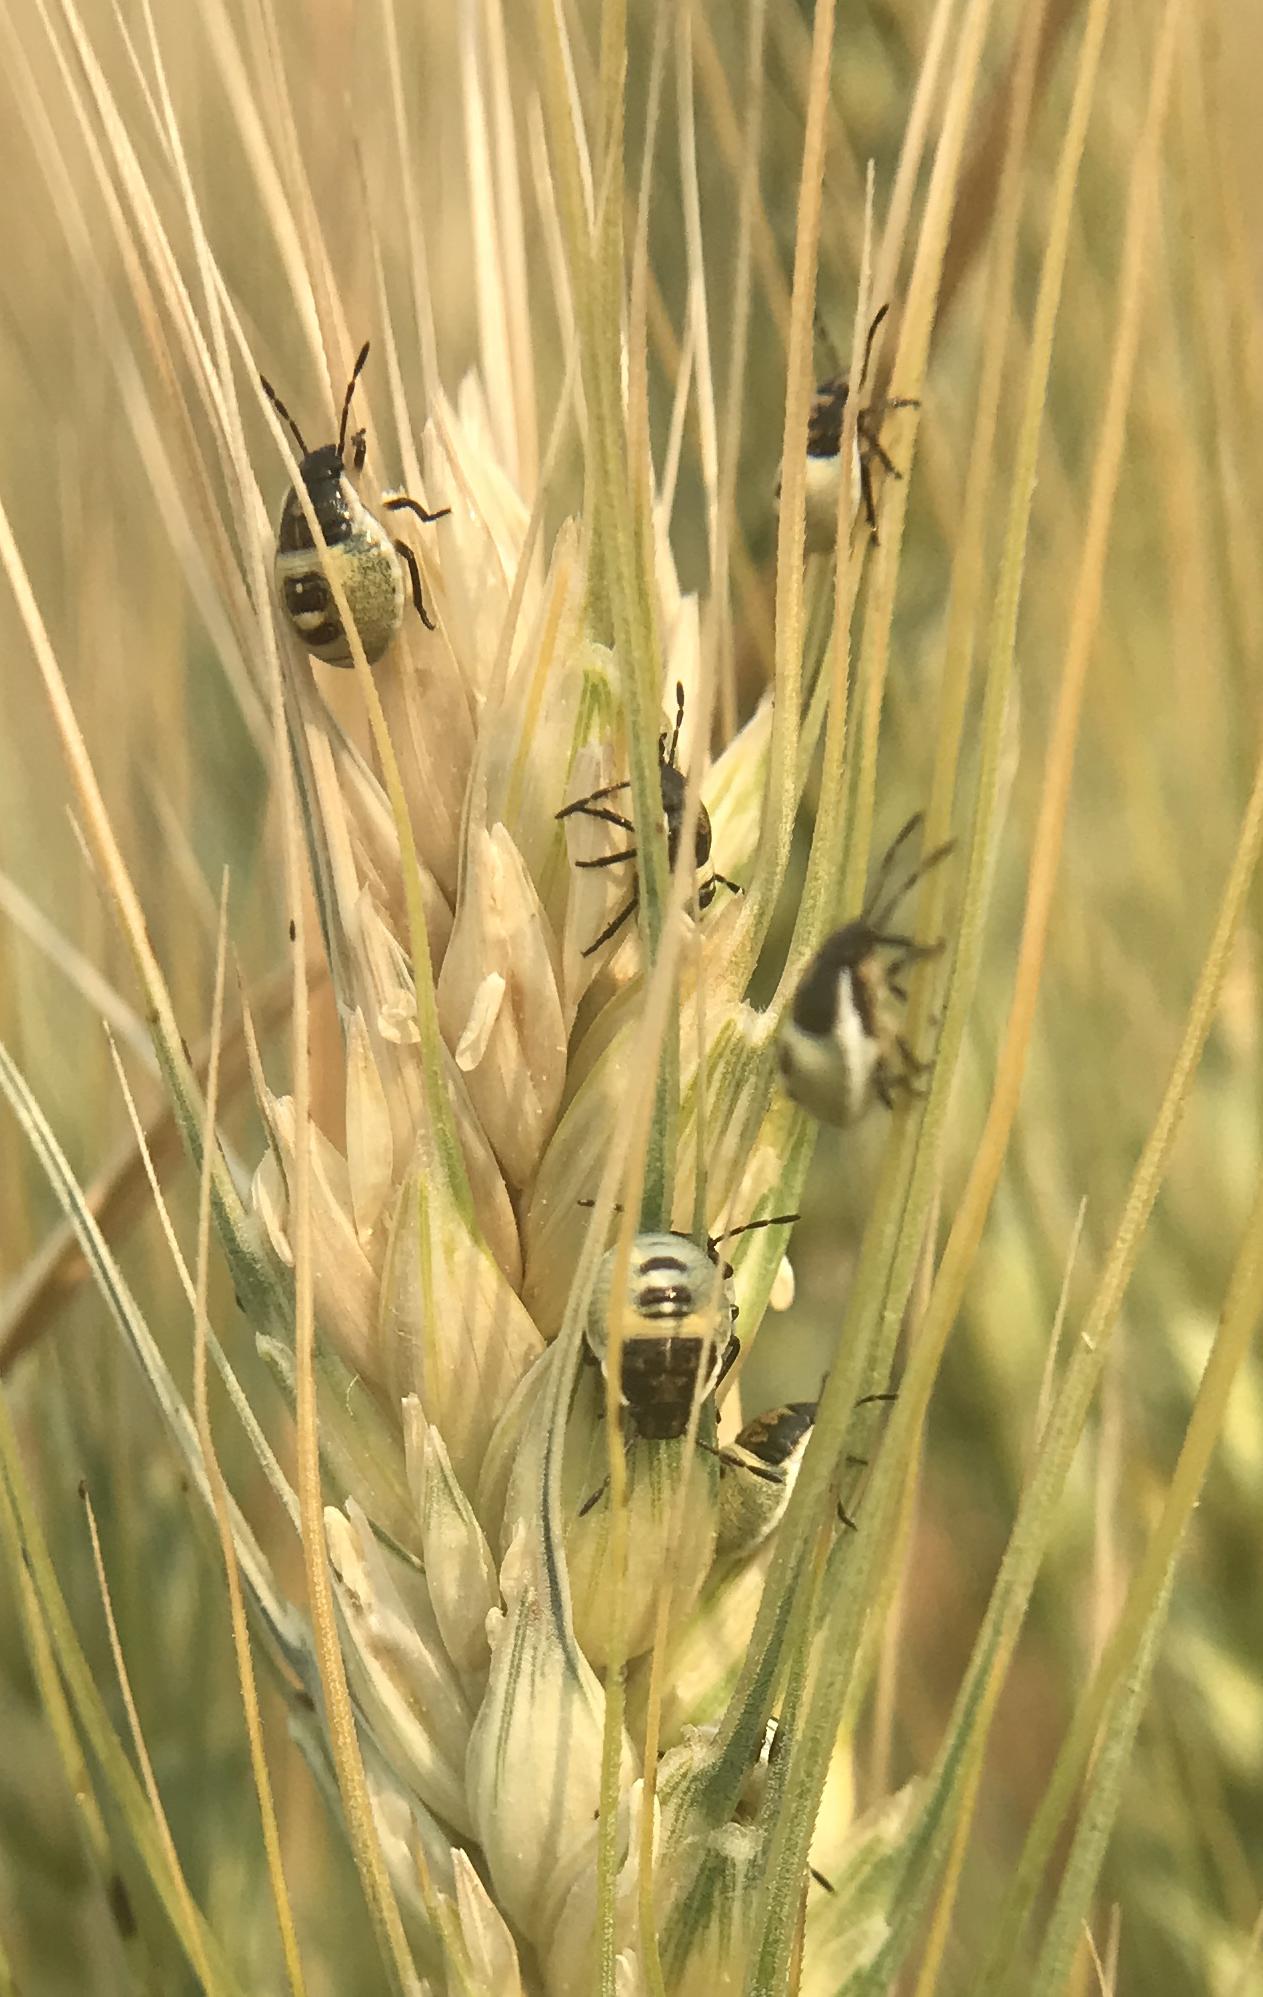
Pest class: stink_bug